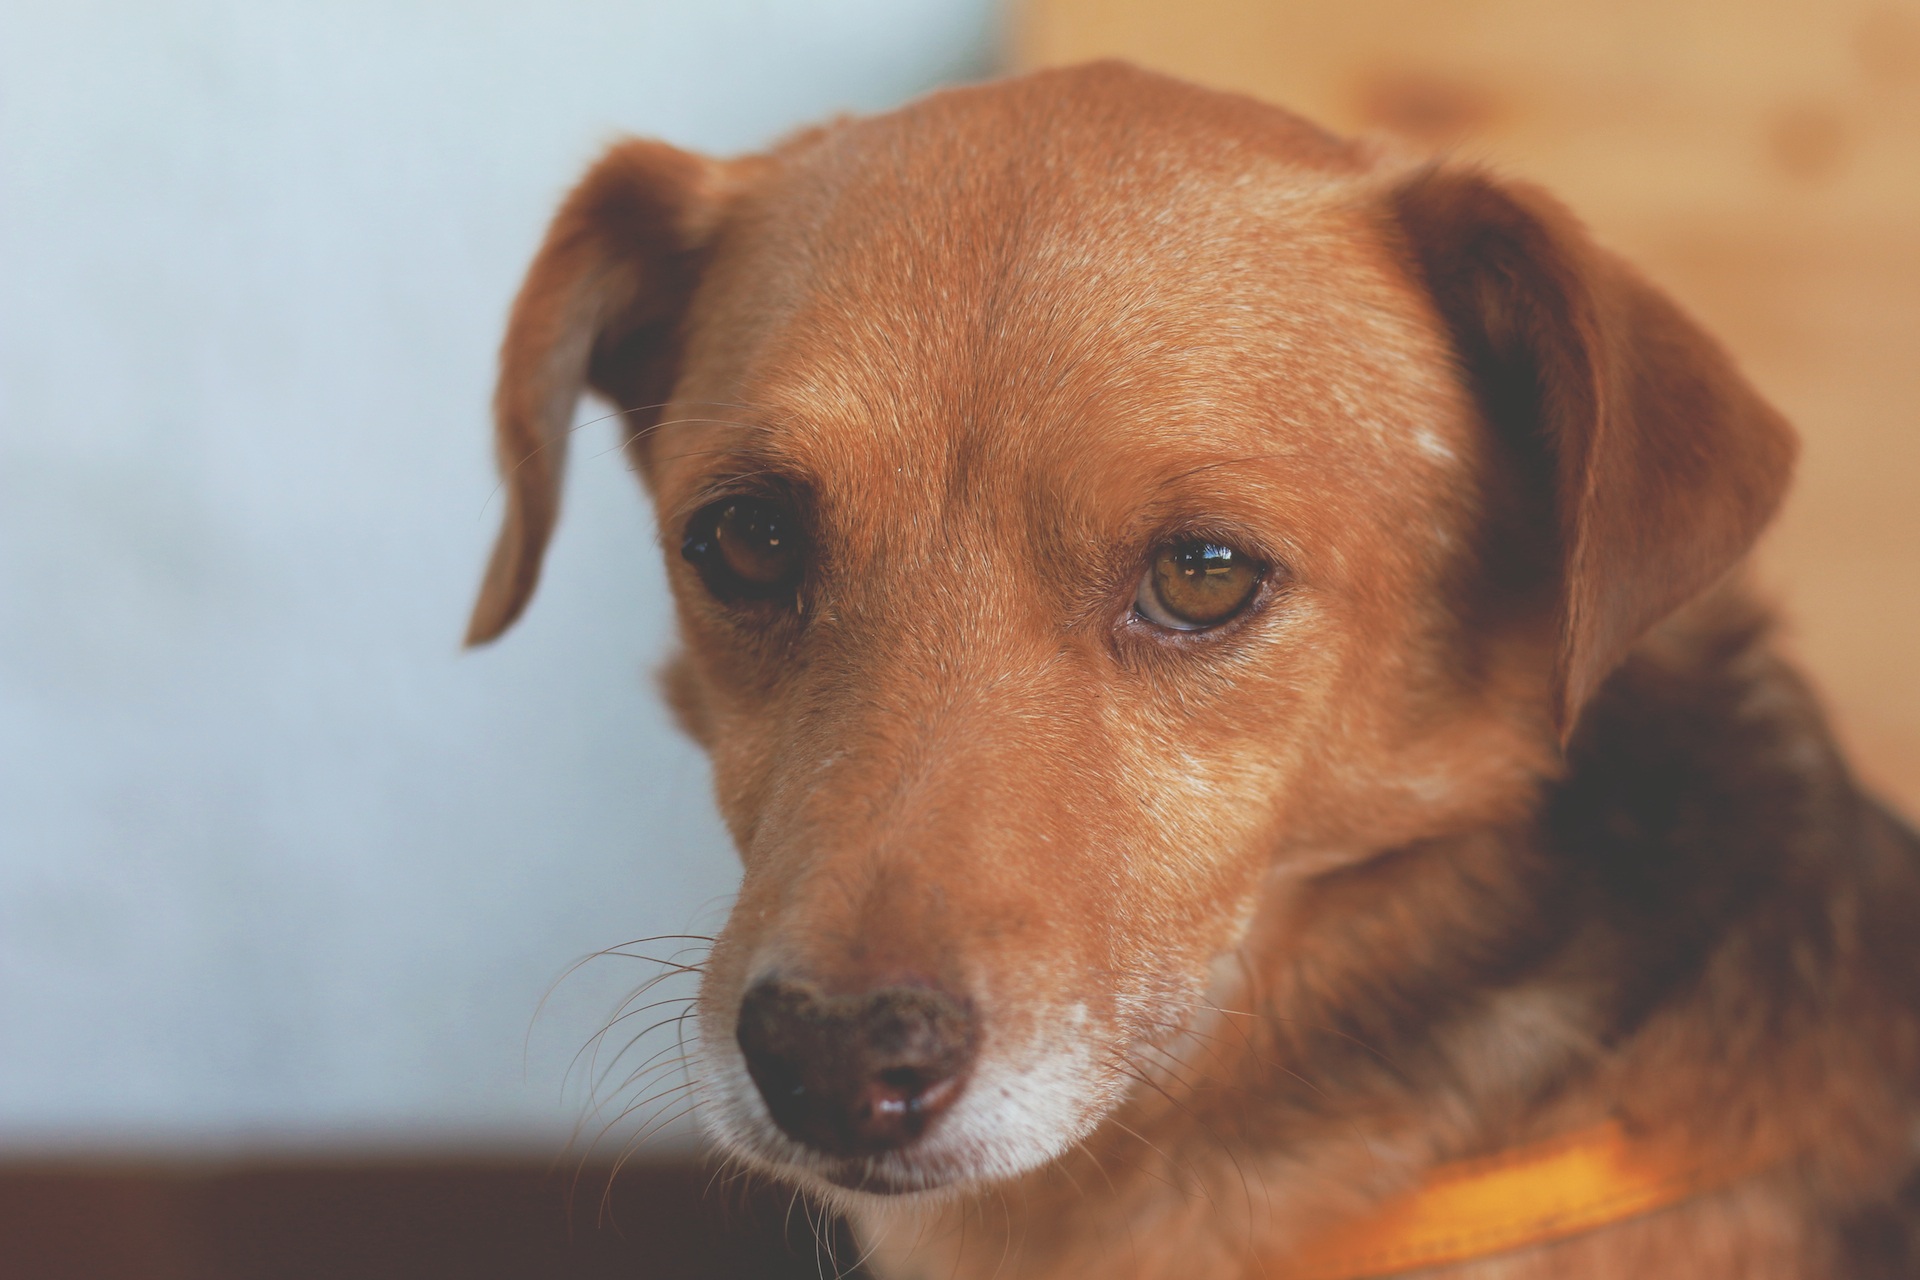
dog, mammal, vertebrate, dog breed, dog like mammal, close up, puppy, terrier, carnivoran